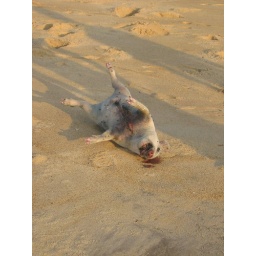
An abandoned dead pig we spotted on a beach in Lome, Togo.